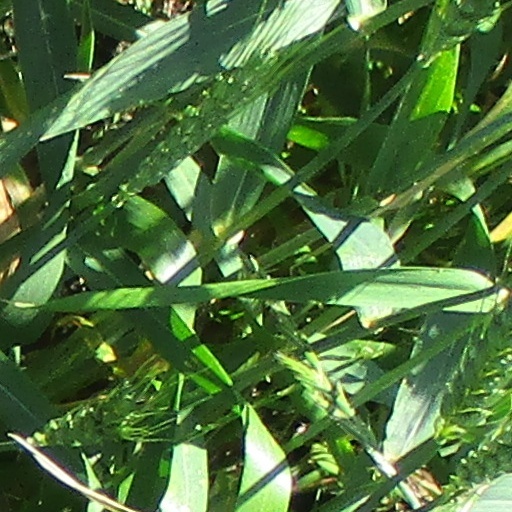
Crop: wheat